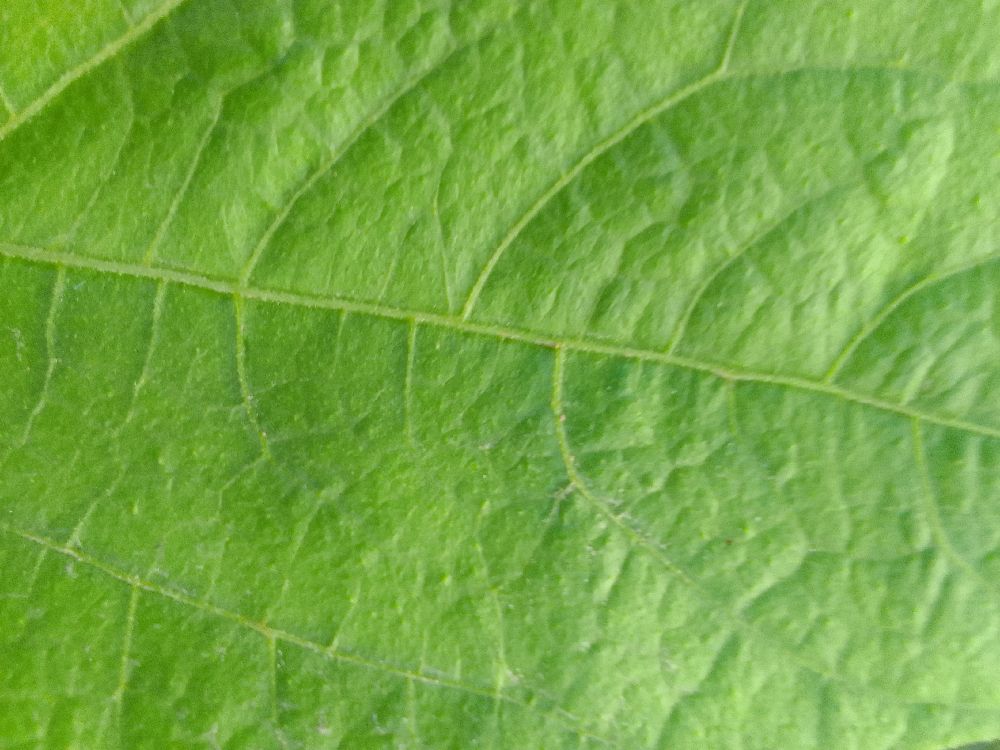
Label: healthy